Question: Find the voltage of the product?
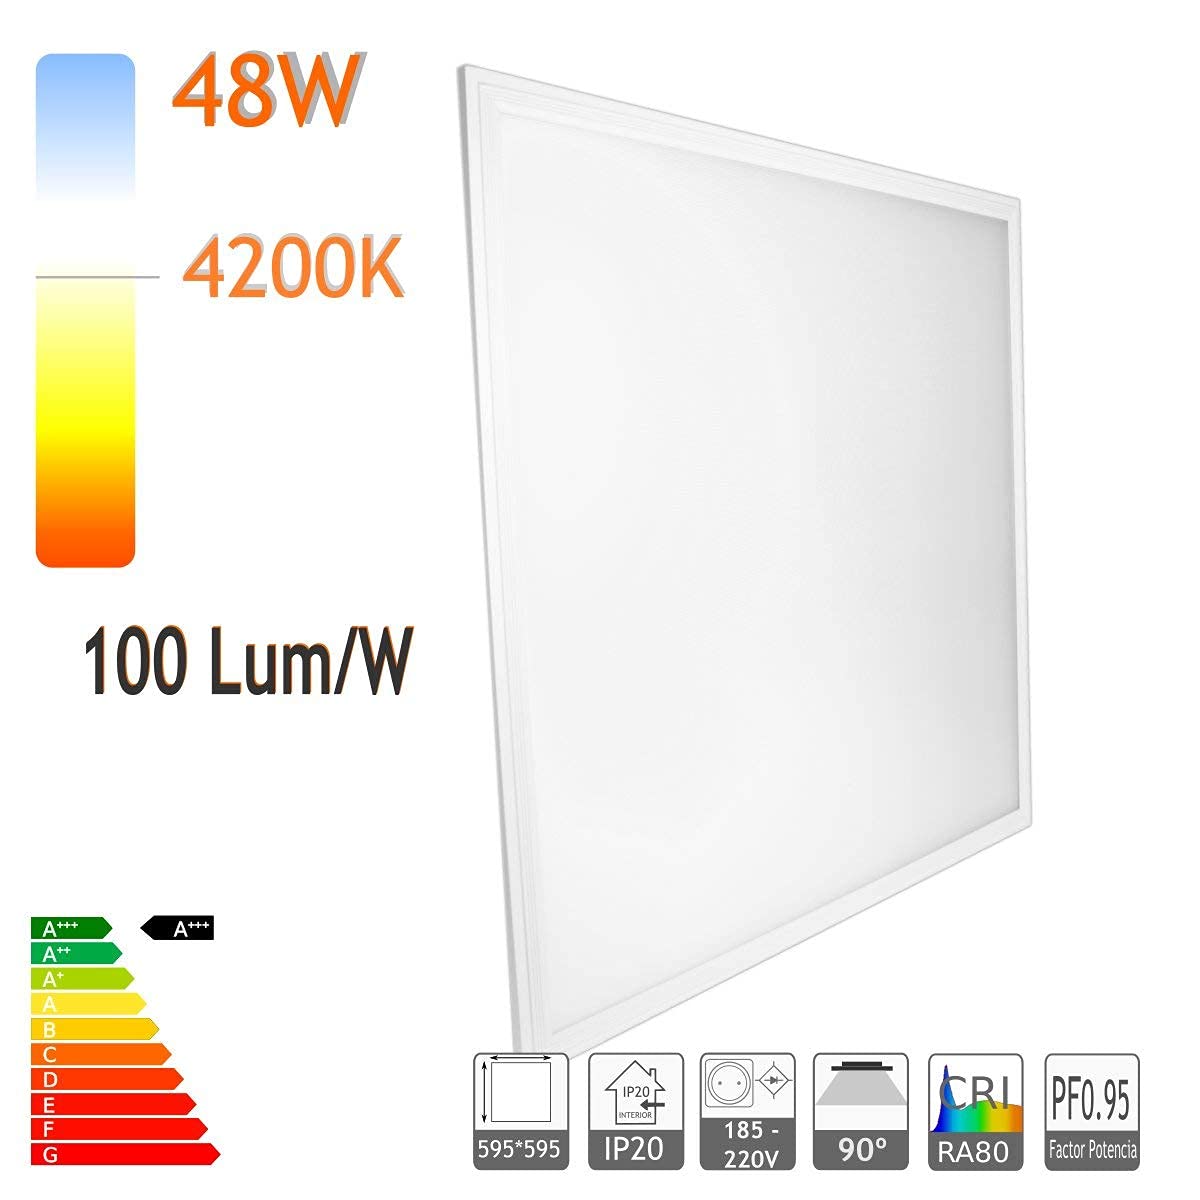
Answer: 220.0 volt